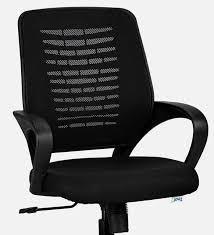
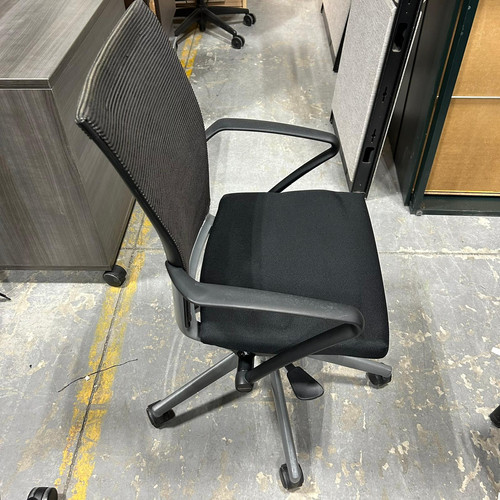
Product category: items_chair
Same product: no